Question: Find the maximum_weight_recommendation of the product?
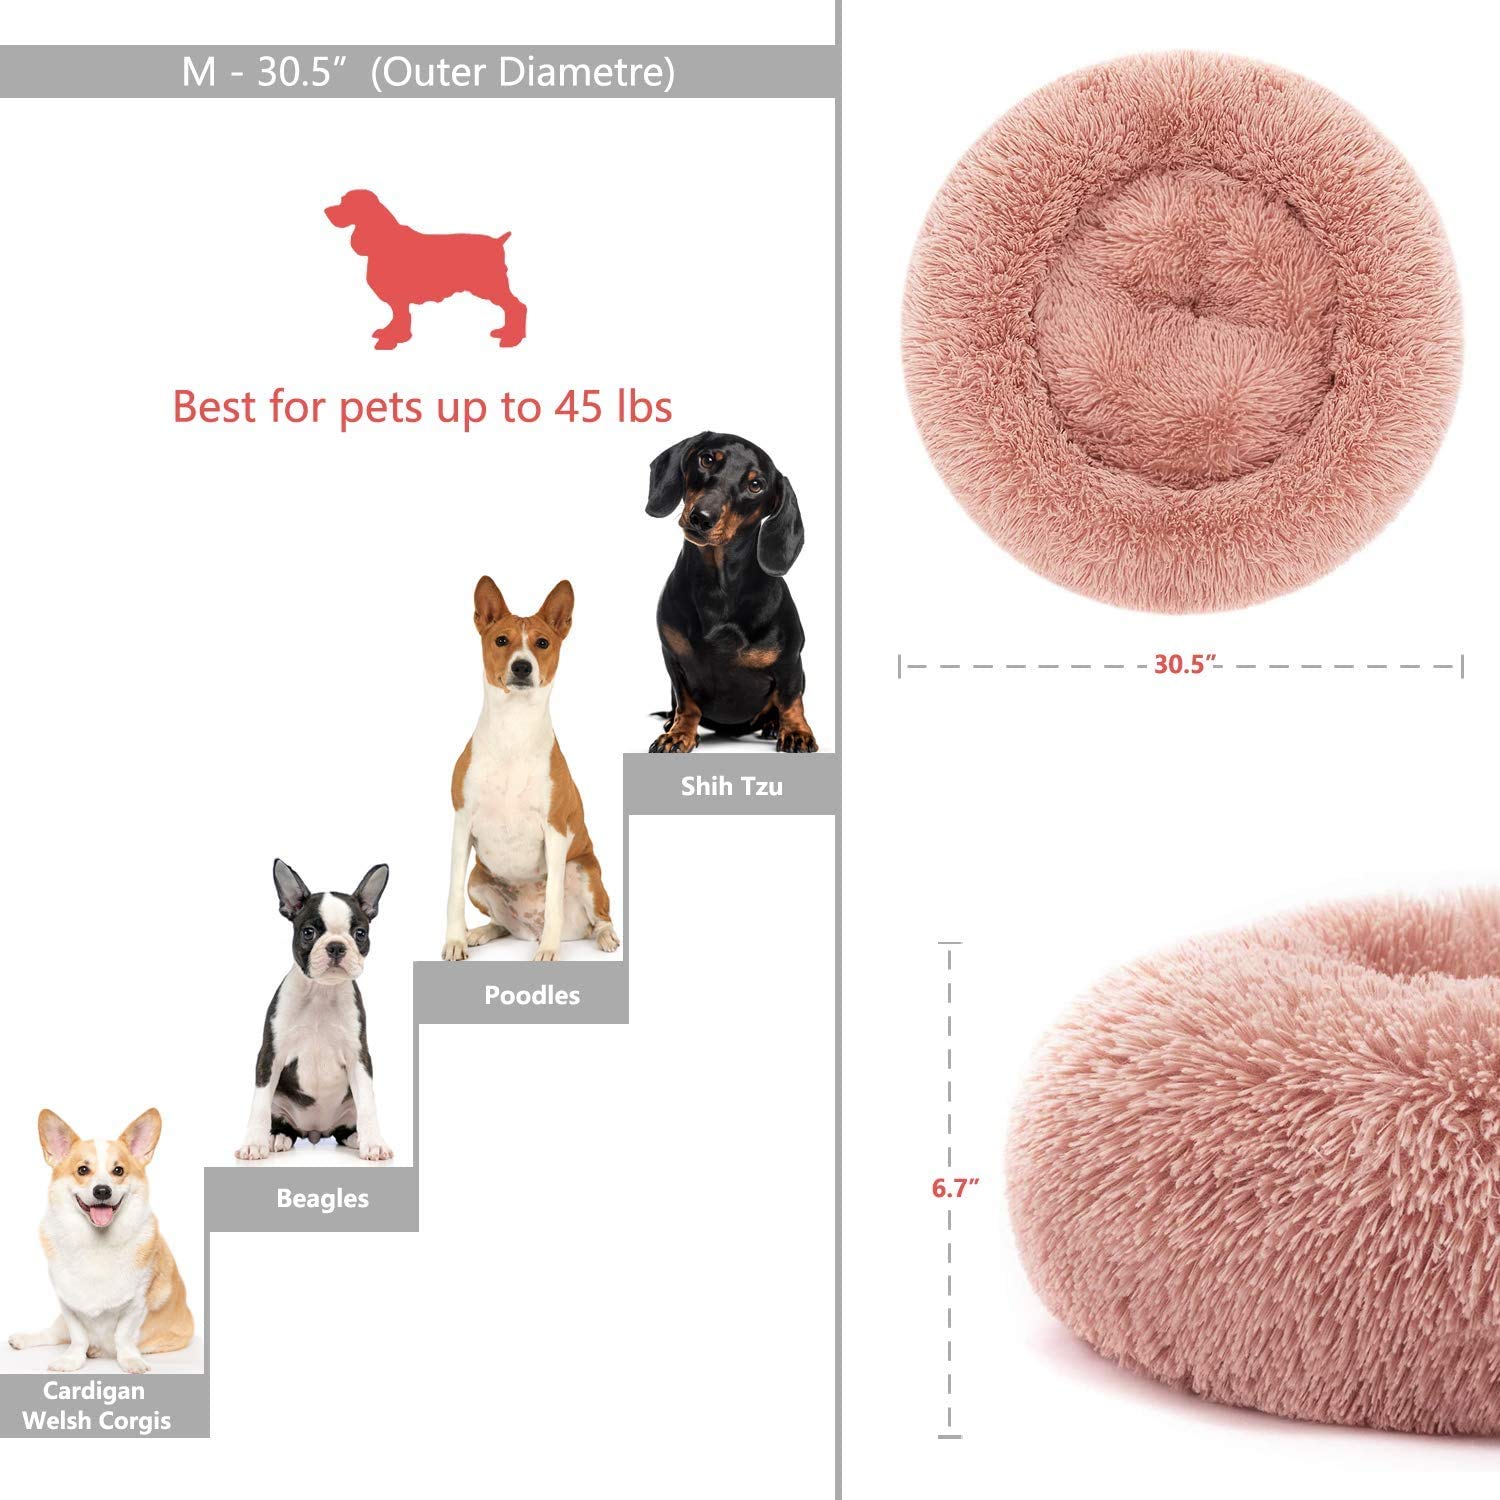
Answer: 45 pound